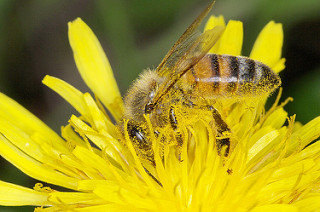
Flower: dandelion